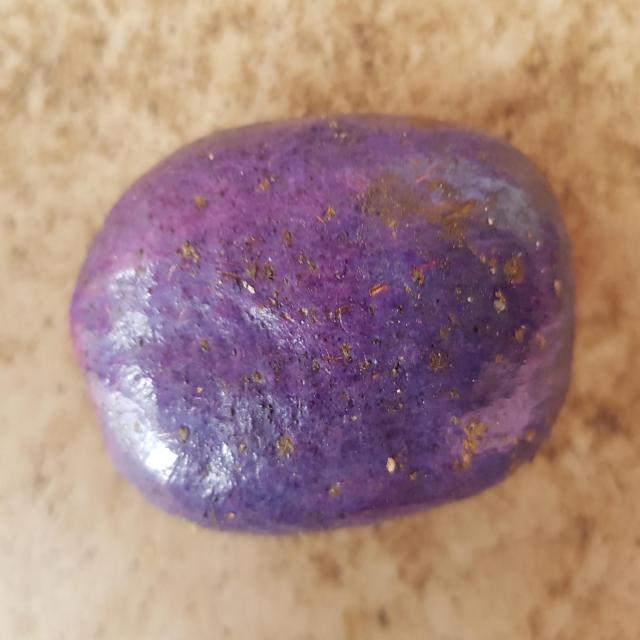
Plum grade: unaffected